Brazilian telenovela

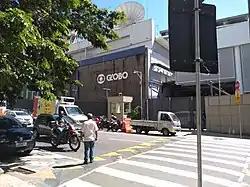
Headquarters of TV Globo, in Rio de Janeiro.

The chapters of Brazilian telenovelas usually last an average of 55 minutes a day on TV Globo and Record, 45 minutes on SBT and 1 hour on Rede Bandeirantes, which are currently the only broadcasters producing and showing telenovelas. They are presented from Monday to Saturday on TV Globo and Rede Bandeirantes and Monday to Friday on Record and SBT. Shows last about seven months, but there are exceptions, such as "Irmãos Coragem", shown on TV Globo, written by Janete Clair and directed by Daniel Filho, which aired for over a year (from June 8, 1970 to June 12, 1971).